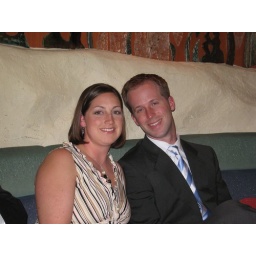
Brian and Beck in a bar on the ship